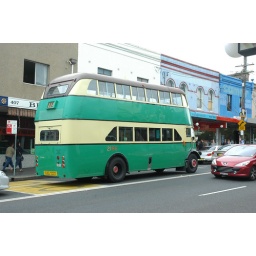
An old Sydney double decker bus spotted in King Street, Newtown.